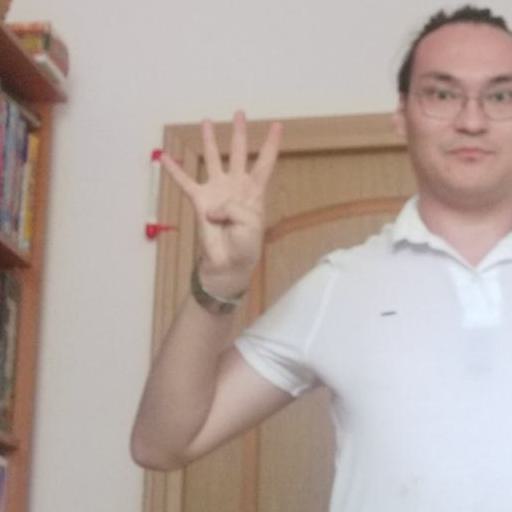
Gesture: four